Evil Eyes

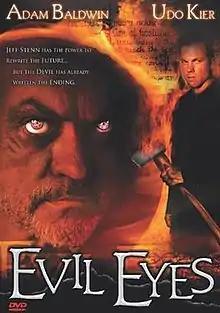
DVD cover

Evil Eyes is a 2004 direct-to-DVD horror film produced by The Asylum, directed by Mark Atkins and starring Adam Baldwin.